Hoàng Văn Hoan

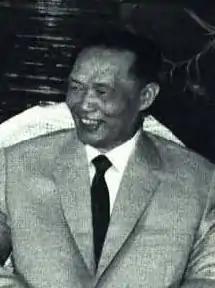

Hoàng Văn Hoan (1905 – 18 May 1991) was a personal friend of Ho Chi Minh, a founding member of the Indochinese Communist Party, and a Politburo member of the Communist Party of Vietnam from 1960 to 1976. Born in Nghệ An Province in 1905, Hoan was a crucial link between the Democratic Republic of Vietnam (North Vietnam) and the People's Republic of China, serving as ambassador to the country from 1950 to 1957 and Vice Chairman of the DRV's National Assembly Standing Committee in the 1960s. Known for his pro-Chinese stance, Hoan reached the peak of his career in the early 1960s when North Vietnam temporarily allied with China in the Sino-Soviet dispute.